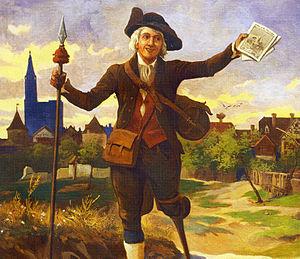
Le Grand Messager boiteux de Strasbourg est un almanach qui paraît chaque année en octobre à Strasbourg. Il contient 200 pages environ avec un calendrier avec les fêtes et les cours de la lune, des prévisions météo, des recettes de cuisine, des conseils de jardinage, l'horoscope, des articles, des nouvelles, des contes, des poèmes…